Ted Vibert

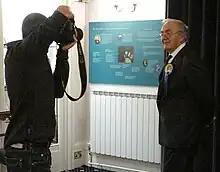
Ted Vibert being photographed by media following nomination as candidate for Deputy, Saint Helier 3&4, 7 September 2011

He returned to Jersey in July 1999, and stood for Deputy of St Helier No 1 District, gained a seat there (3rd place with 411 votes), but stood down at the 2002 elections, citing ill health. In 2003, he stood in the Senatorial by-election created by the sudden resignation of former Senator Ann Bailhache. He stood on a populist platform, saying that "It is obvious that there are two factions in the States those with a social conscience and those with none at all. I want to help redress the balance against those with a ‘gung-ho’ mentality who want to see more population, more building and more business activity.". He was elected a Senator, with 3,983 votes, after he narrowly beat former Deputy Alastair Layzell (3,712 votes).